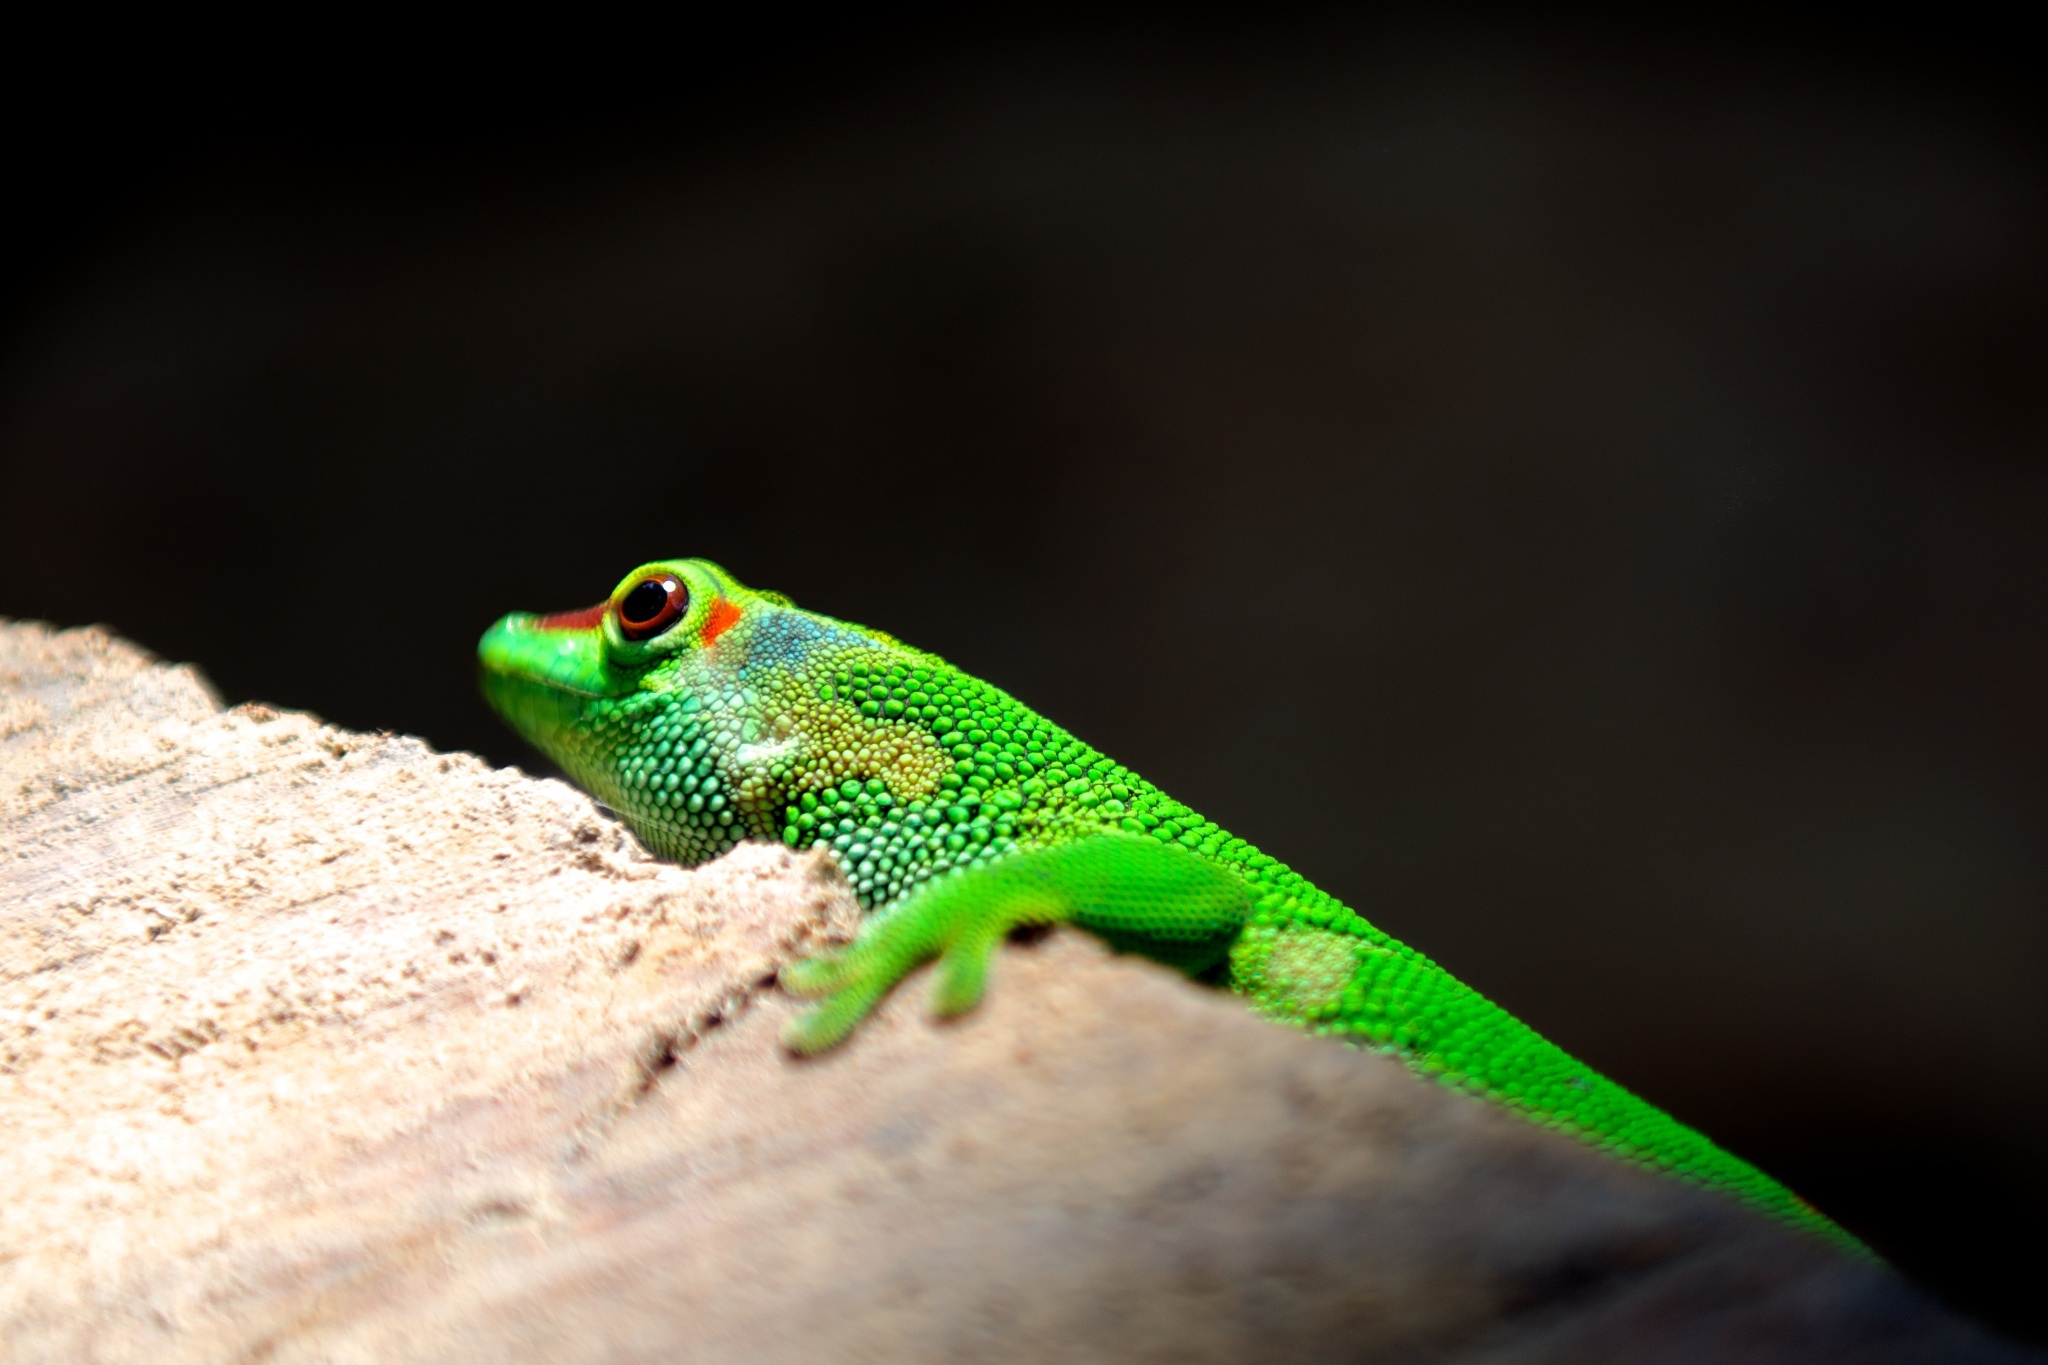
rock, animal, wildlife, green, reptile, amphibian, fauna, lizard, green lizard, tree frog, close up, vertebrate, macro photography, dactyloidae, scaled reptile